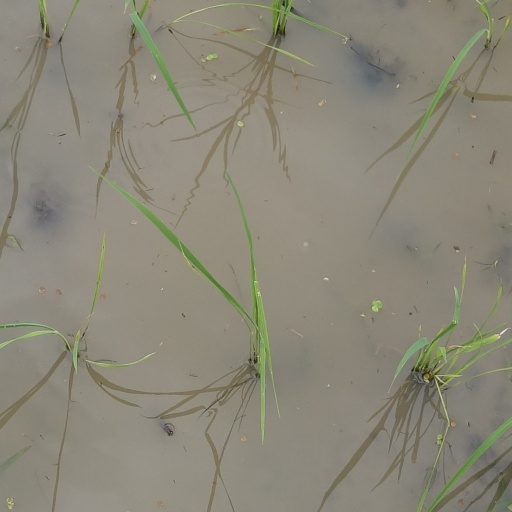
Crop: rice